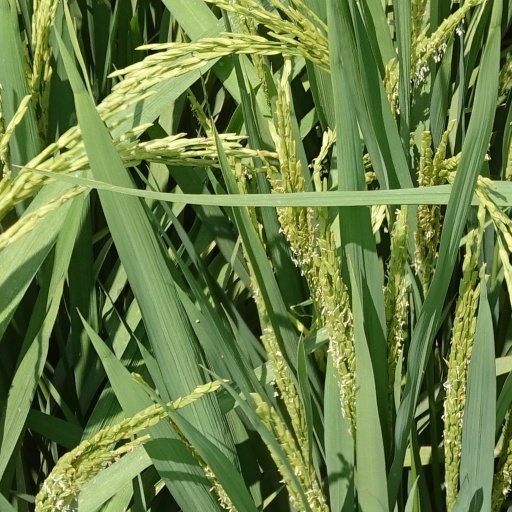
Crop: rice